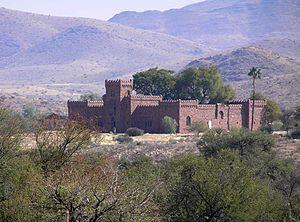
Le château de Duwisib, parfois épelé Duwiseb ou Duweseb, est un bâtiment ressemblant à une forteresse médiévale des collines du Namib, une région semi-aride de Namibie.